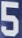
Number: 5